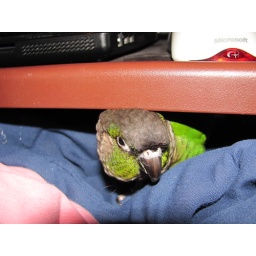
Little Miss Tweak snuck under my laptop desk and peeky-boo'd at me. :)